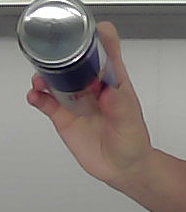
Product: redbull_energydrink